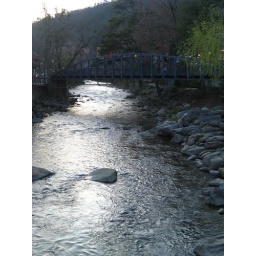
bridge over water